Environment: real
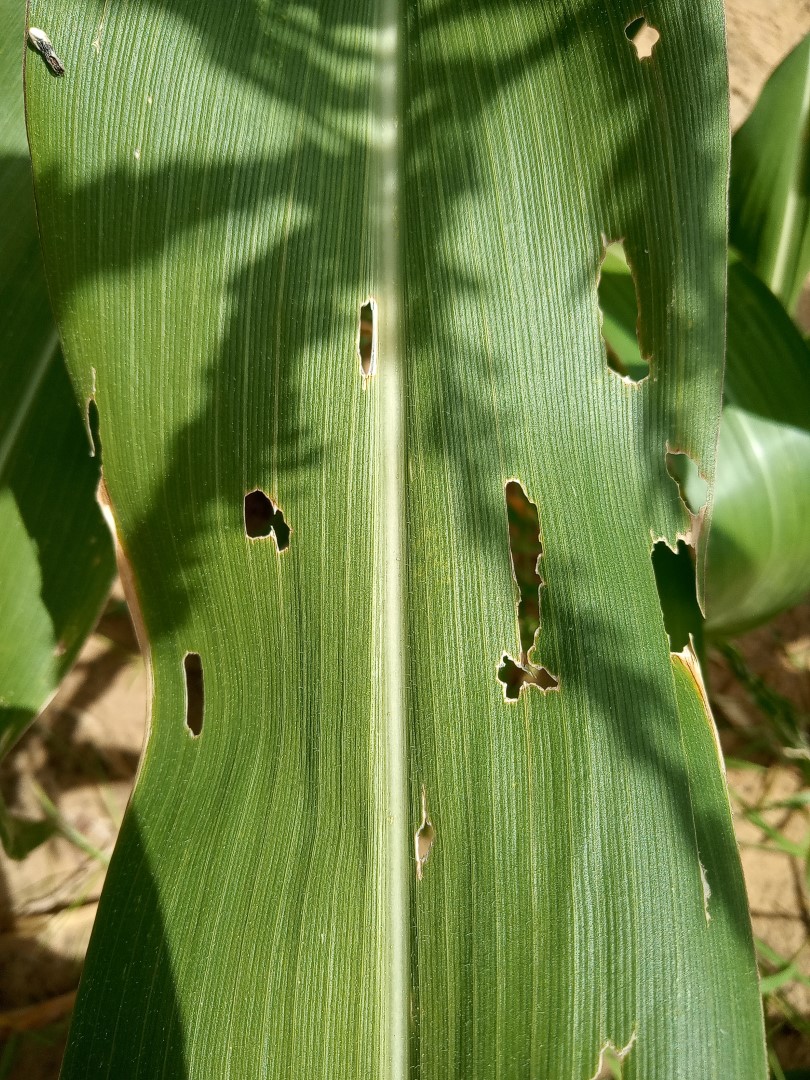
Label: fall_armyworm